Truro

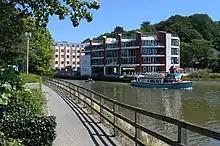
The Truro river and a ferry transporting passengers to Falmouth

Truro is the centre of Cornwall's local media. The county weeklies, the "Cornish Guardian" and "The West Briton", are based there; the latter provides a Truro and Mid-Cornwall edition. The city also holds the studios of BBC Radio Cornwall. Regional television is provided by BBC South West and ITV West Country.